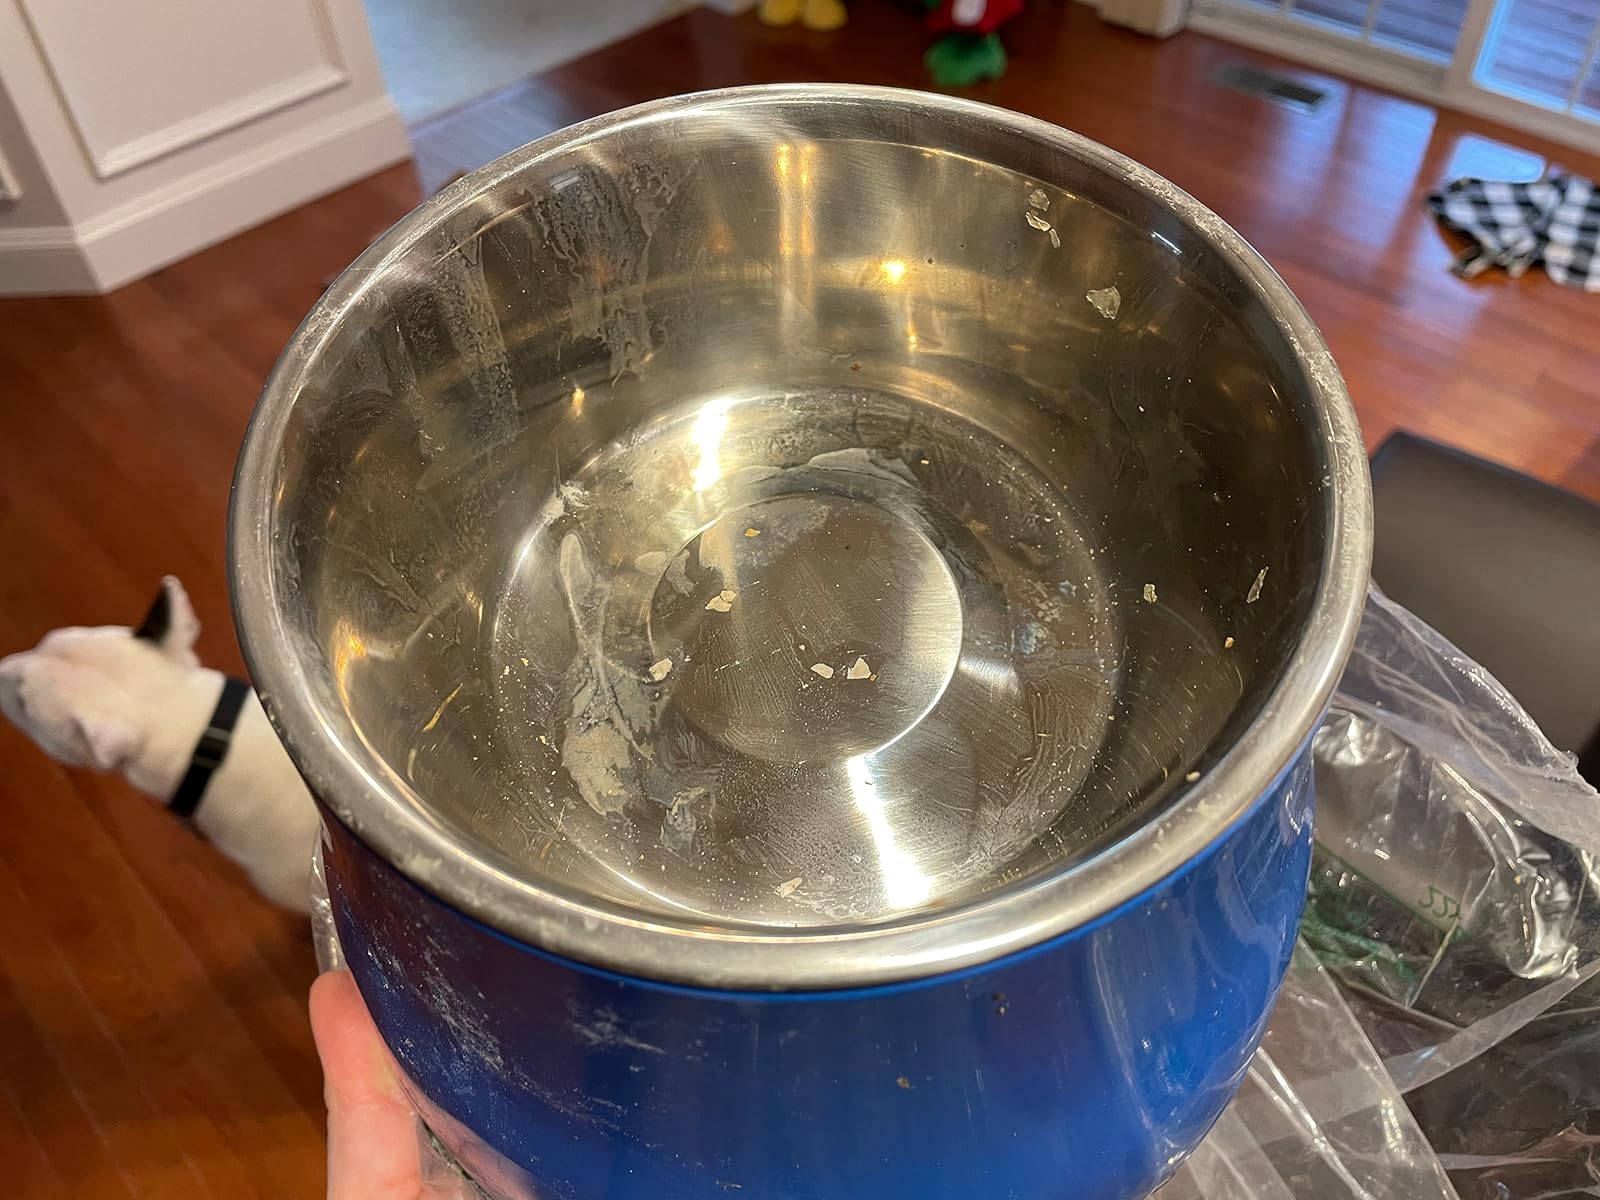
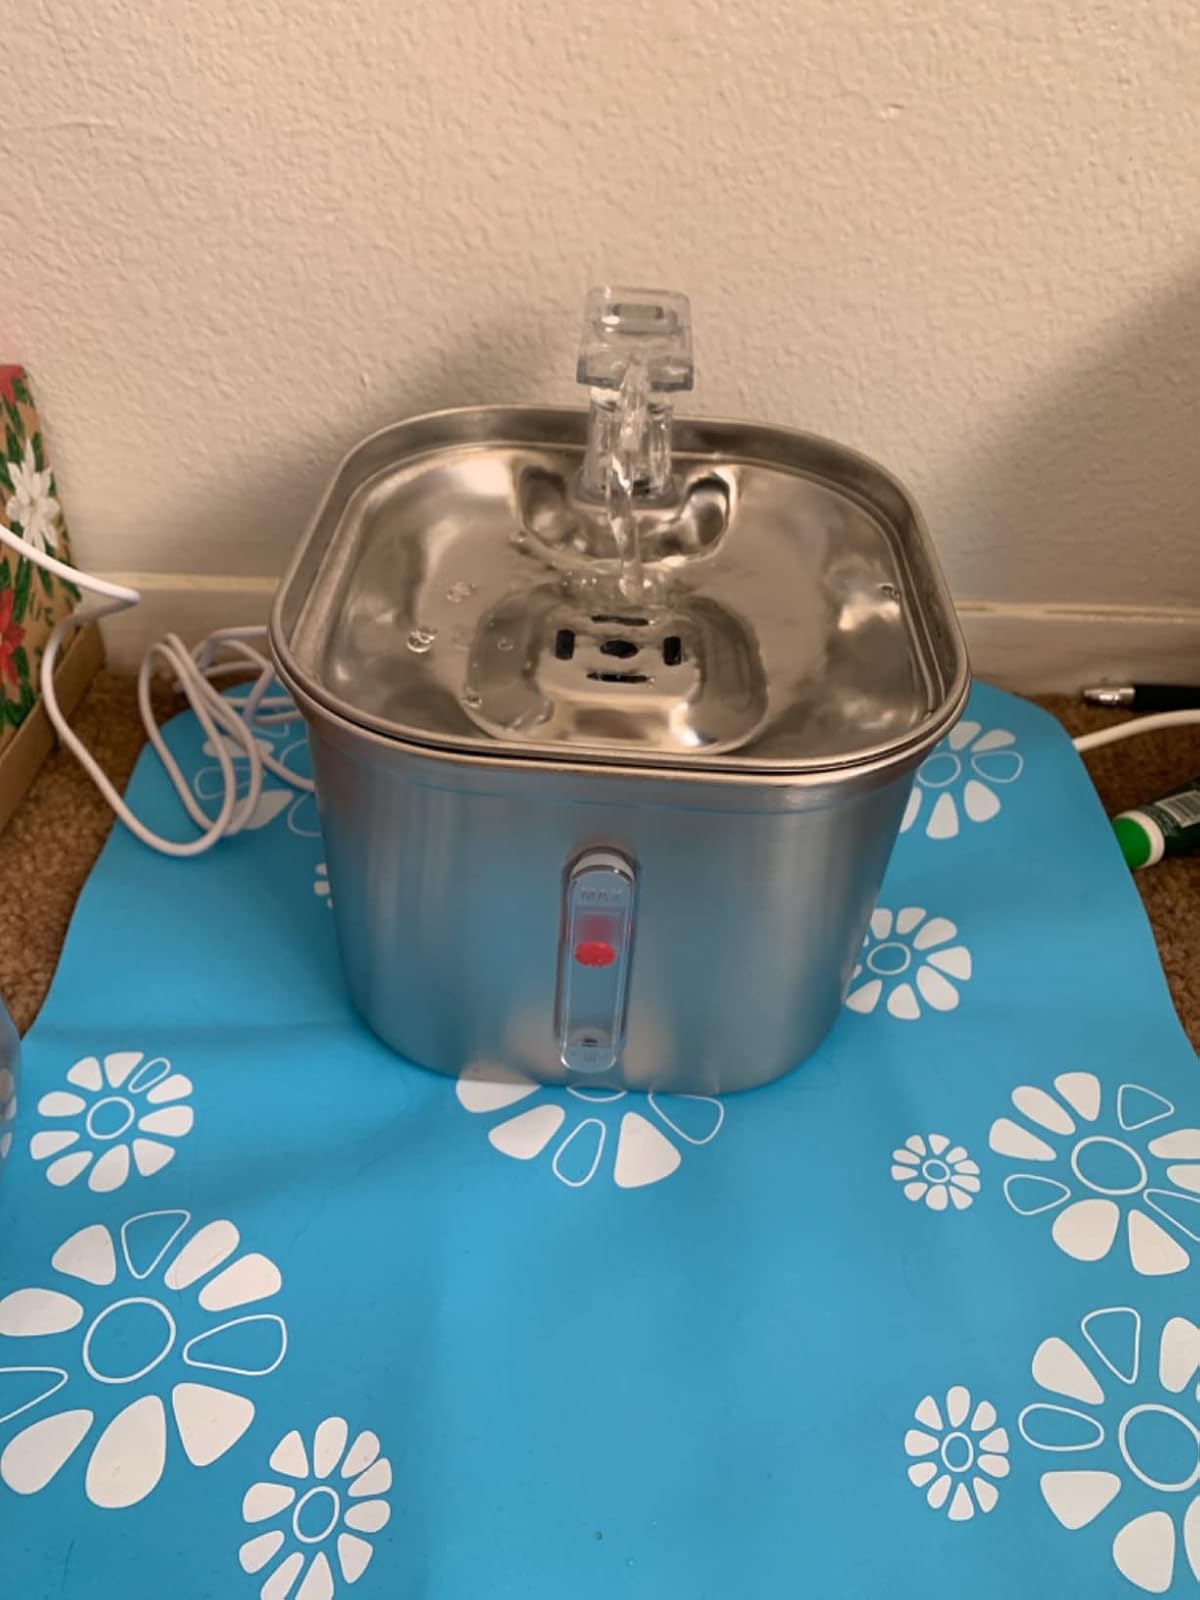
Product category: items_bowl
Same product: no